Yermolay Gamper

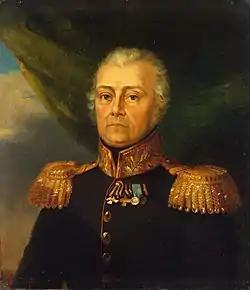
Yermolay Yermolayevich Gamper (1750 – 1814)

Yermolay Yermolayevich Gamper (1750 – 13 December 1814) was a Russian major general who fought in the Russo-Turkish Wars and Napoleonic Wars.